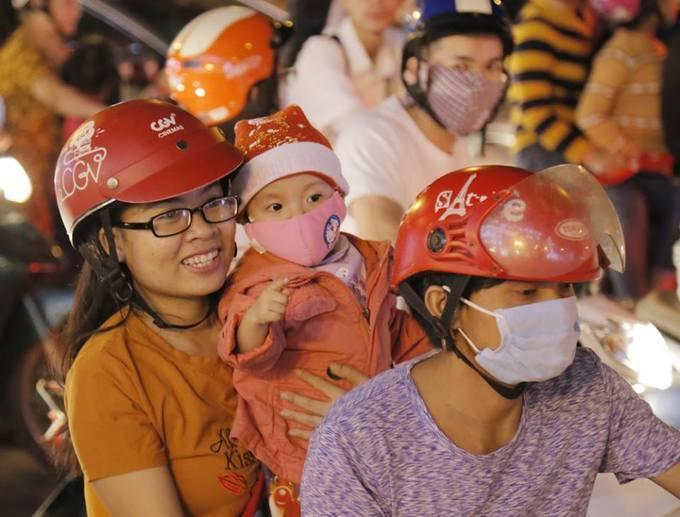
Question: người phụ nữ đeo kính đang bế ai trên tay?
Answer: một em bé